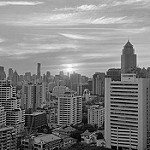
Label: B & W